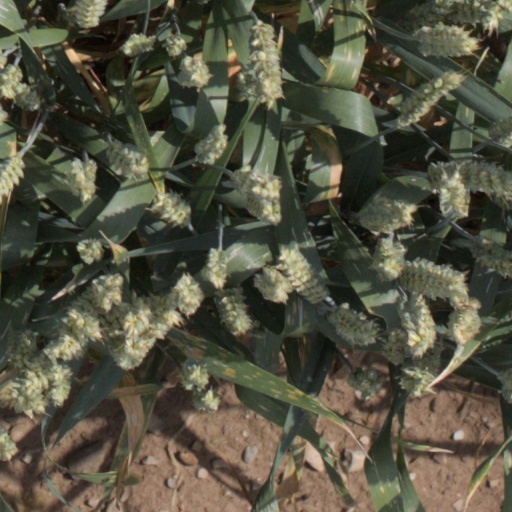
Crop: wheat